Justin I

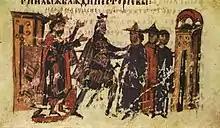
Justin I (left) persecuting Miaphysites, miniature from the 12th century Manasses Chronicle

A number of initiatives in respect of neighbouring states were founded on religious motives, and were usually developed by Justinian as he assumed more power towards the end of Justin's reign. Kaleb I of Aksum was probably encouraged to aggressively enlarge his empire by Justin. Contemporary chronicler John Malalas reported that Byzantine merchants were robbed and killed by the Jewish king of the south Arabian kingdom of Himyar, causing Kaleb to claim, "You have acted badly because you have killed merchants of the Christian Romans, which is a loss both to myself and my kingdom." Himyar was a client state of the Sassanian Persians, perennial enemies of the Byzantines. After Kaleb invaded Himyar around 523, Justin saw what is now Yemen pass from Sassanian control to the rule of an allied Christian state.